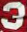
Number: 3